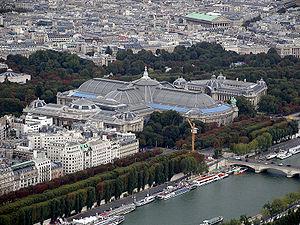
Vue depuis la Tour Eiffel, le Grand Palais, Paris, (France).
Daydé, ou Daydé & Pillé, est une ancienne entreprise française de constructions métalliques.
Les toits de Paris sont les toitures caractéristiques de la capitale française. Ce patrimoine architectural emblématique touristique de Paris, est un des thèmes artistiques de prédilection des toiturophiles, artistes, poètes, photographes, peintures, ou cinéastes... Ils font l'objet d'un projet d'inscription au Patrimoine mondial de l'UNESCO depuis 2014.
Cet article a pour but de retracer de façon synthétique toute l'année 2015 à la radio. On ne retiendra en général que l'actualité des radios de caractère national ou international, afin de ne pas se perdre dans les détails des radios locales.
Cette liste, forcément incomplète puisqu'il n'existe pas de catalogue raisonné des œuvres de Braque, recense en priorité, parmi les pièces les plus importantes de l'artiste, celles qui sont exposées dans des musées. Ou bien, dans le cas de collections particulières, celles qui sont le plus souvent prêtées et qui apparaissent dans les rétrospectives. Les œuvres de Georges Braque se composent principalement de tableaux, catégorie dans laquelle se trouvent les papiers collés, qui sont des compositions, à ne pas à confondre avec des collages. L'artiste a aussi réalisé des livres d'artistes, des lithographies, des eaux-fortes, des sculptures, des tapisseries et des bijoux.